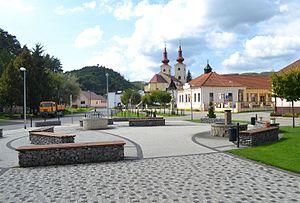
Divín est un village de Slovaquie situé dans la région de Banská Bystrica.